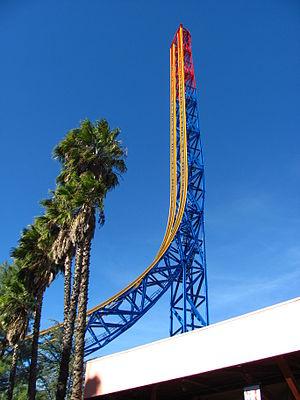
DC SUPER HEROES: Drop of Doom est une tour de chute située à Six Flags Magic Mountain à Valencia, en Californie. L'attraction est intégrée sur la structure du parcours de montagnes russes Superman: Escape from Krypton. Elle a détenu le record du monde de hauteur du 7 juillet 2012 au 4 juillet 2014 et conserve aujourd'hui la deuxième place mondiale.